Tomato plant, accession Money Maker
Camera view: bottom (45 deg); turntable rotation: 180 degrees
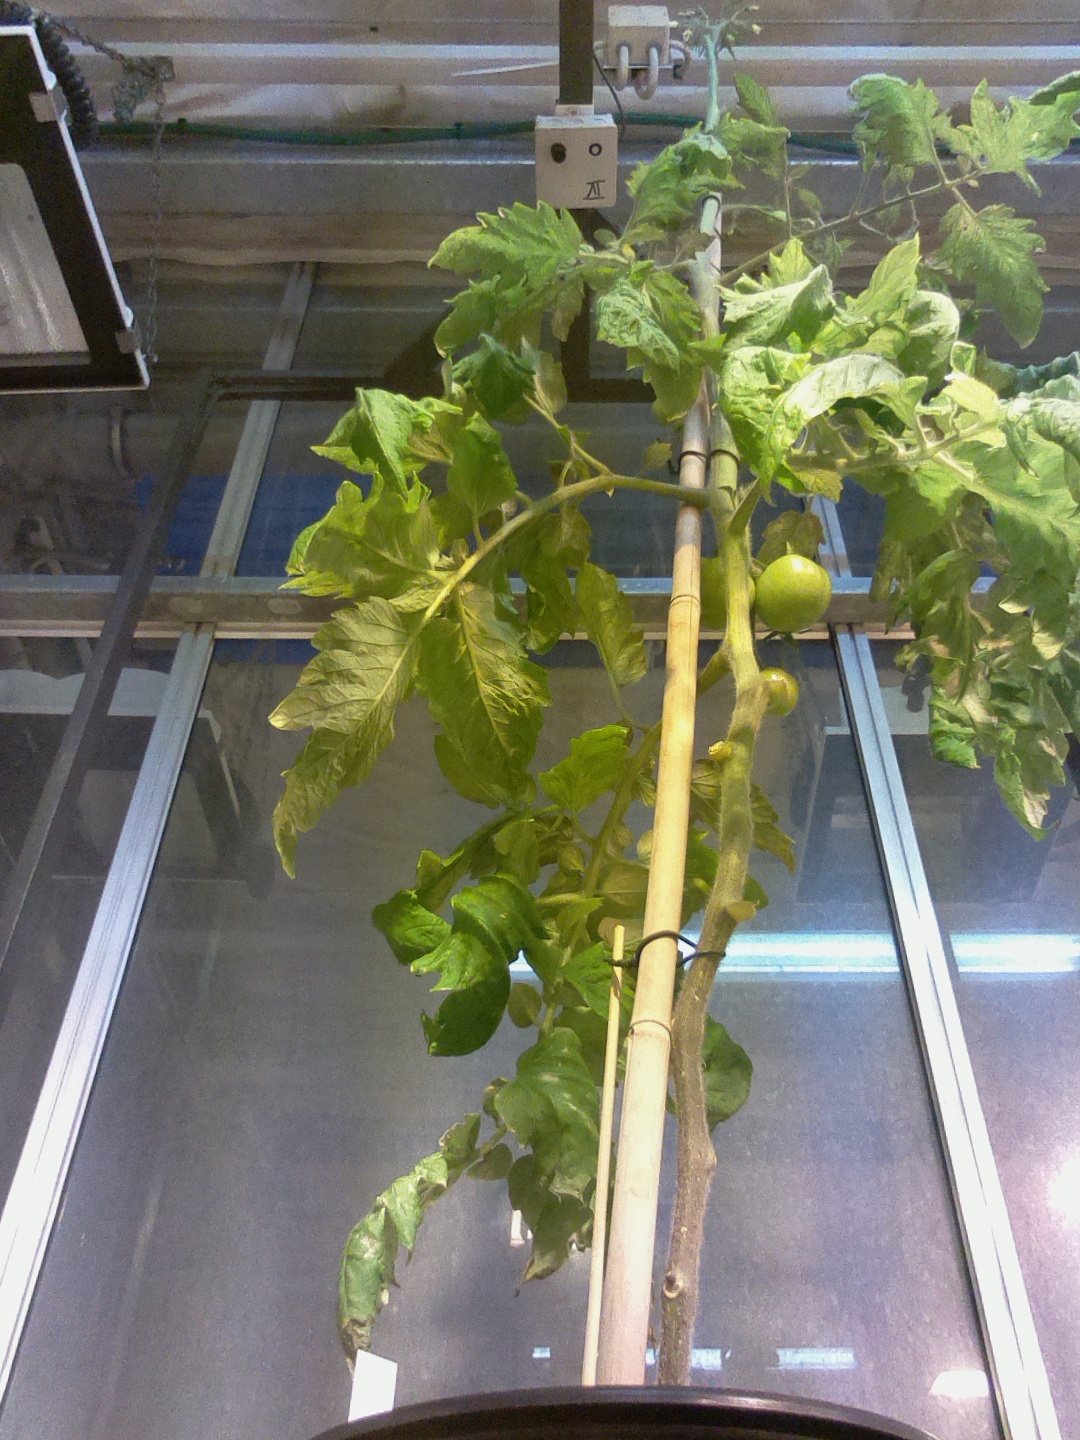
BBCH growth stage 77: 70%-80% of final fruit size